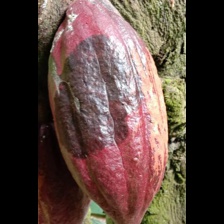
Label: phytophthora